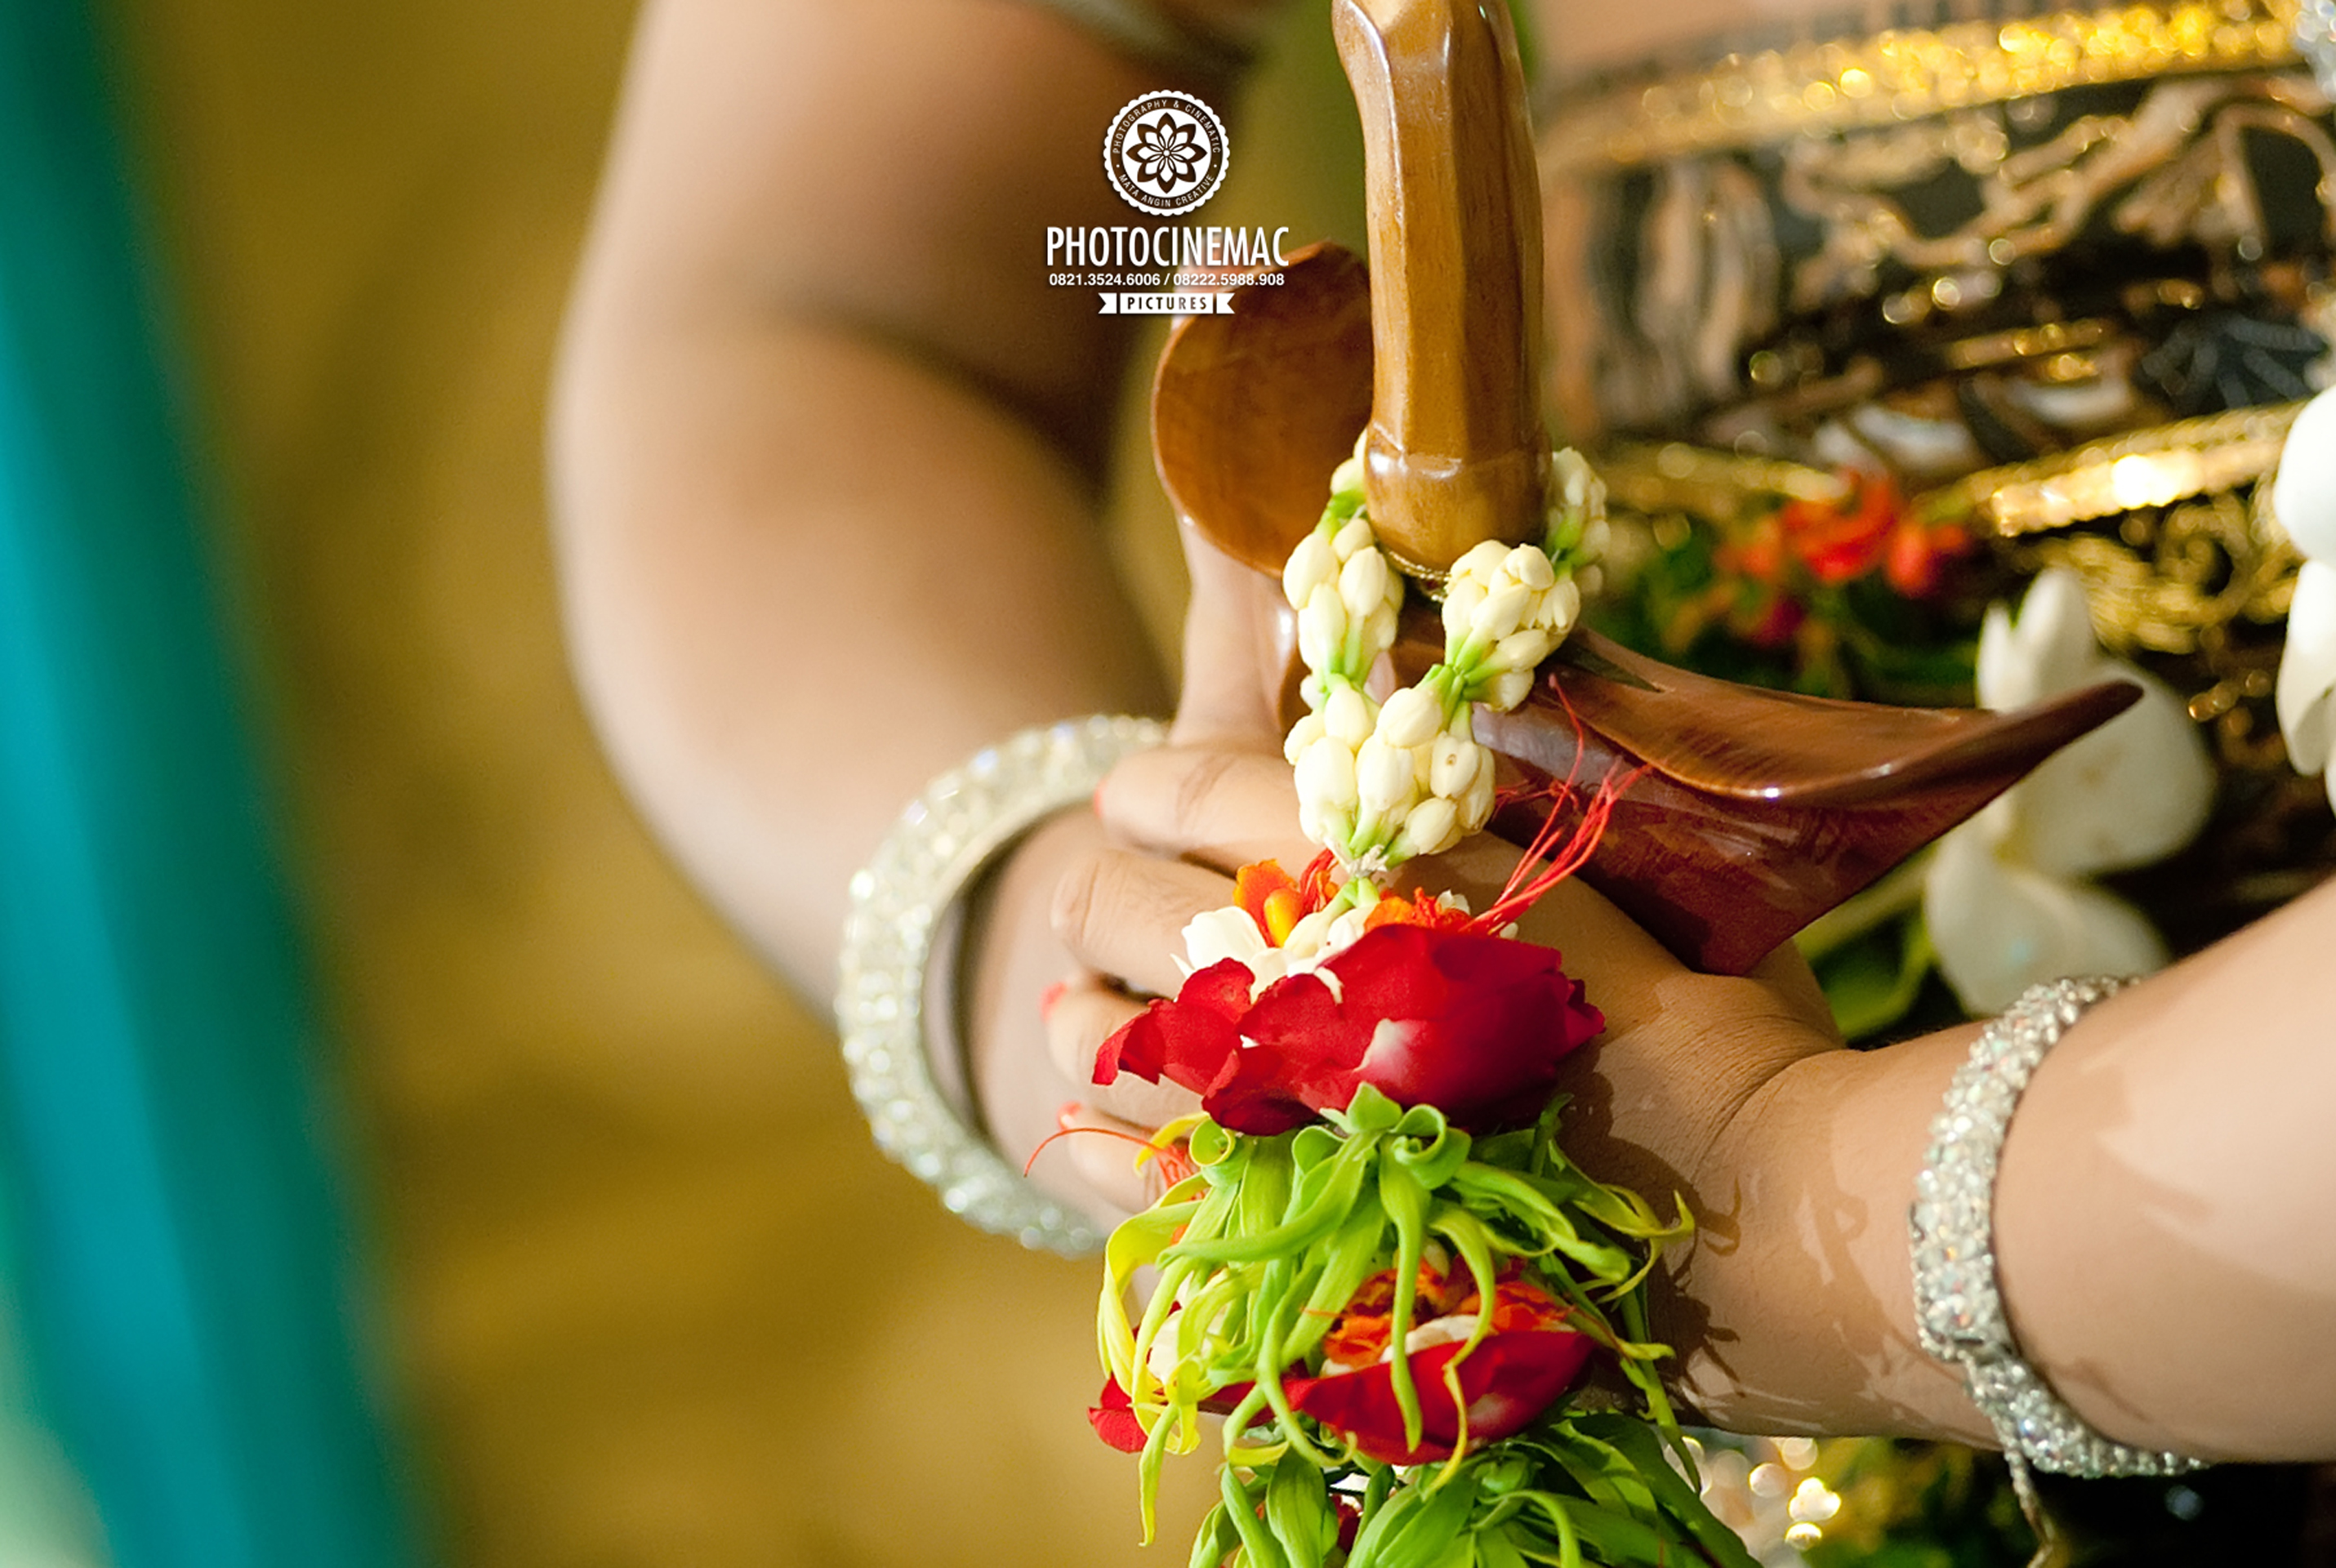
wedding, flower, flower arranging, floristry, hand, ceremony, tradition, floral design, plant, flower bouquet, food